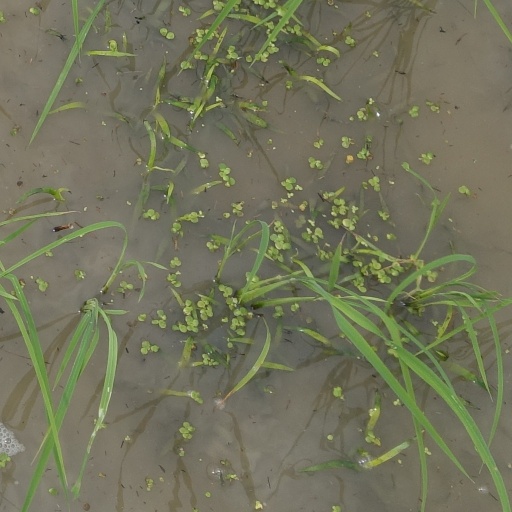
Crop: rice